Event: Nepal Earthquake
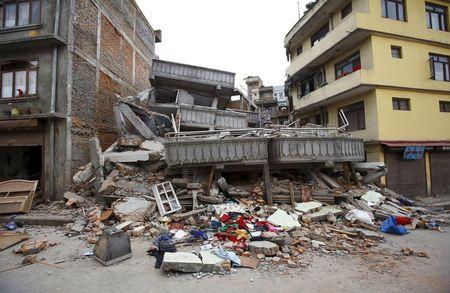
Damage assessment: damage